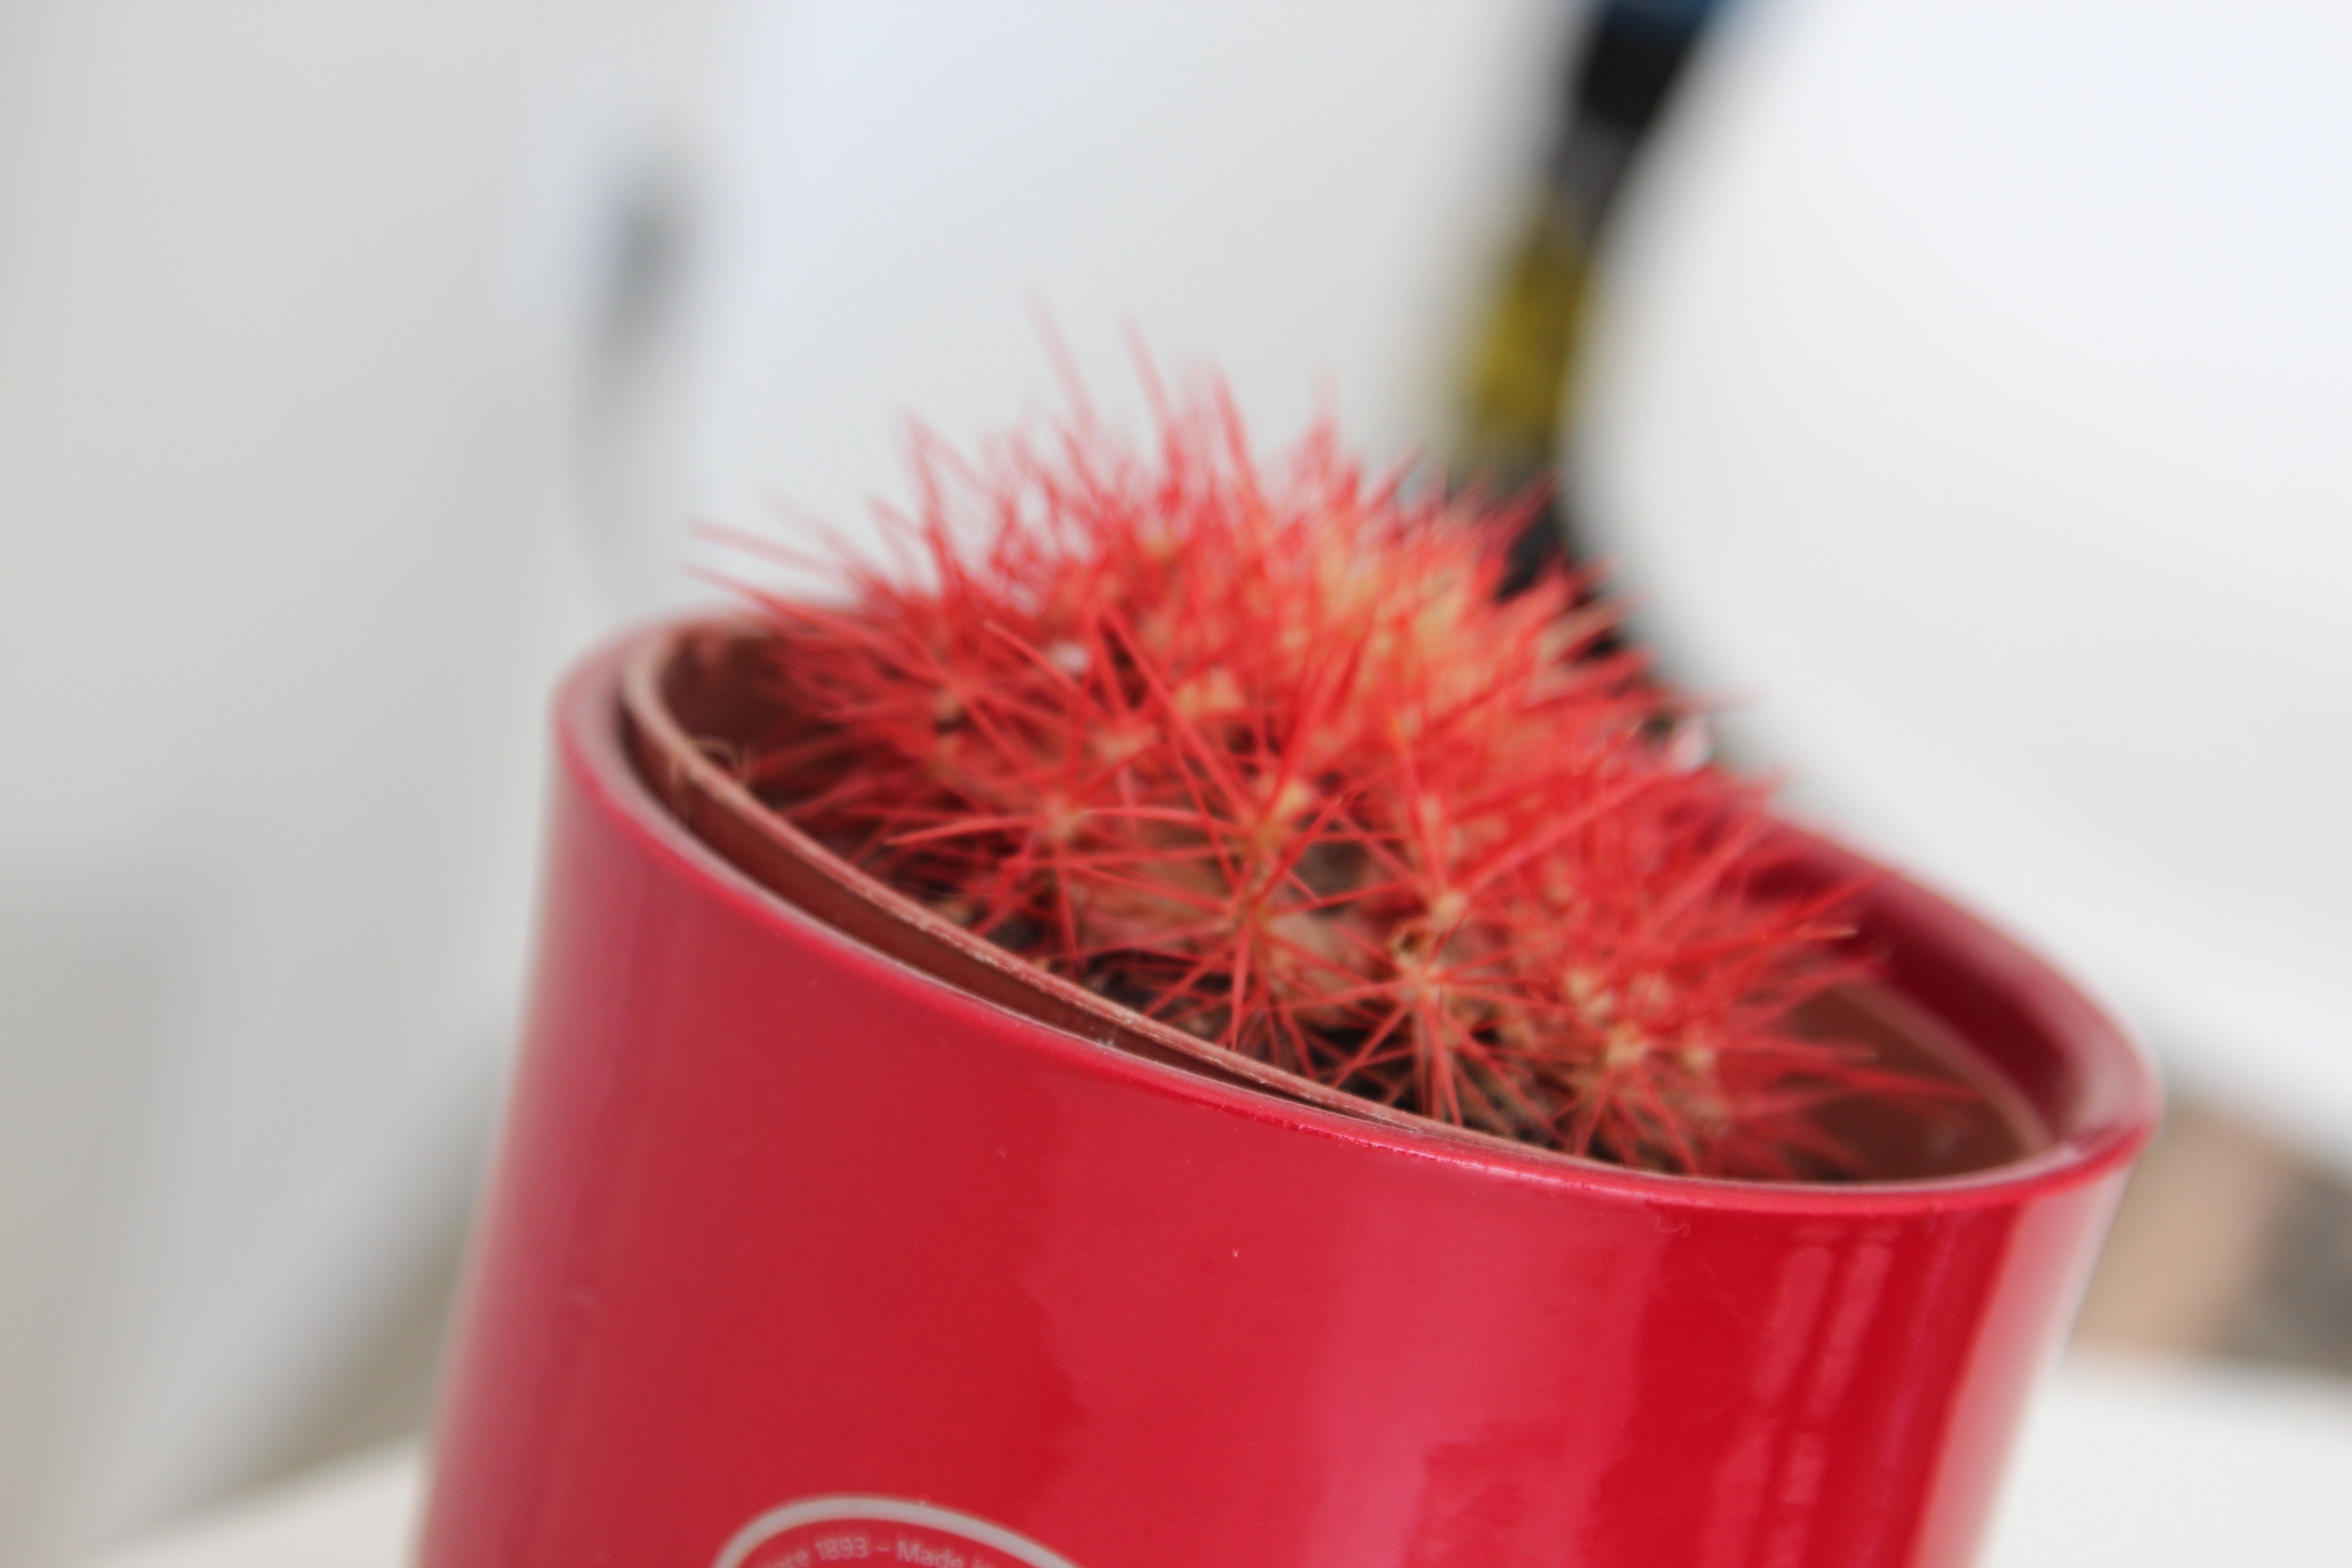
red, plant, houseplant, flower, brush